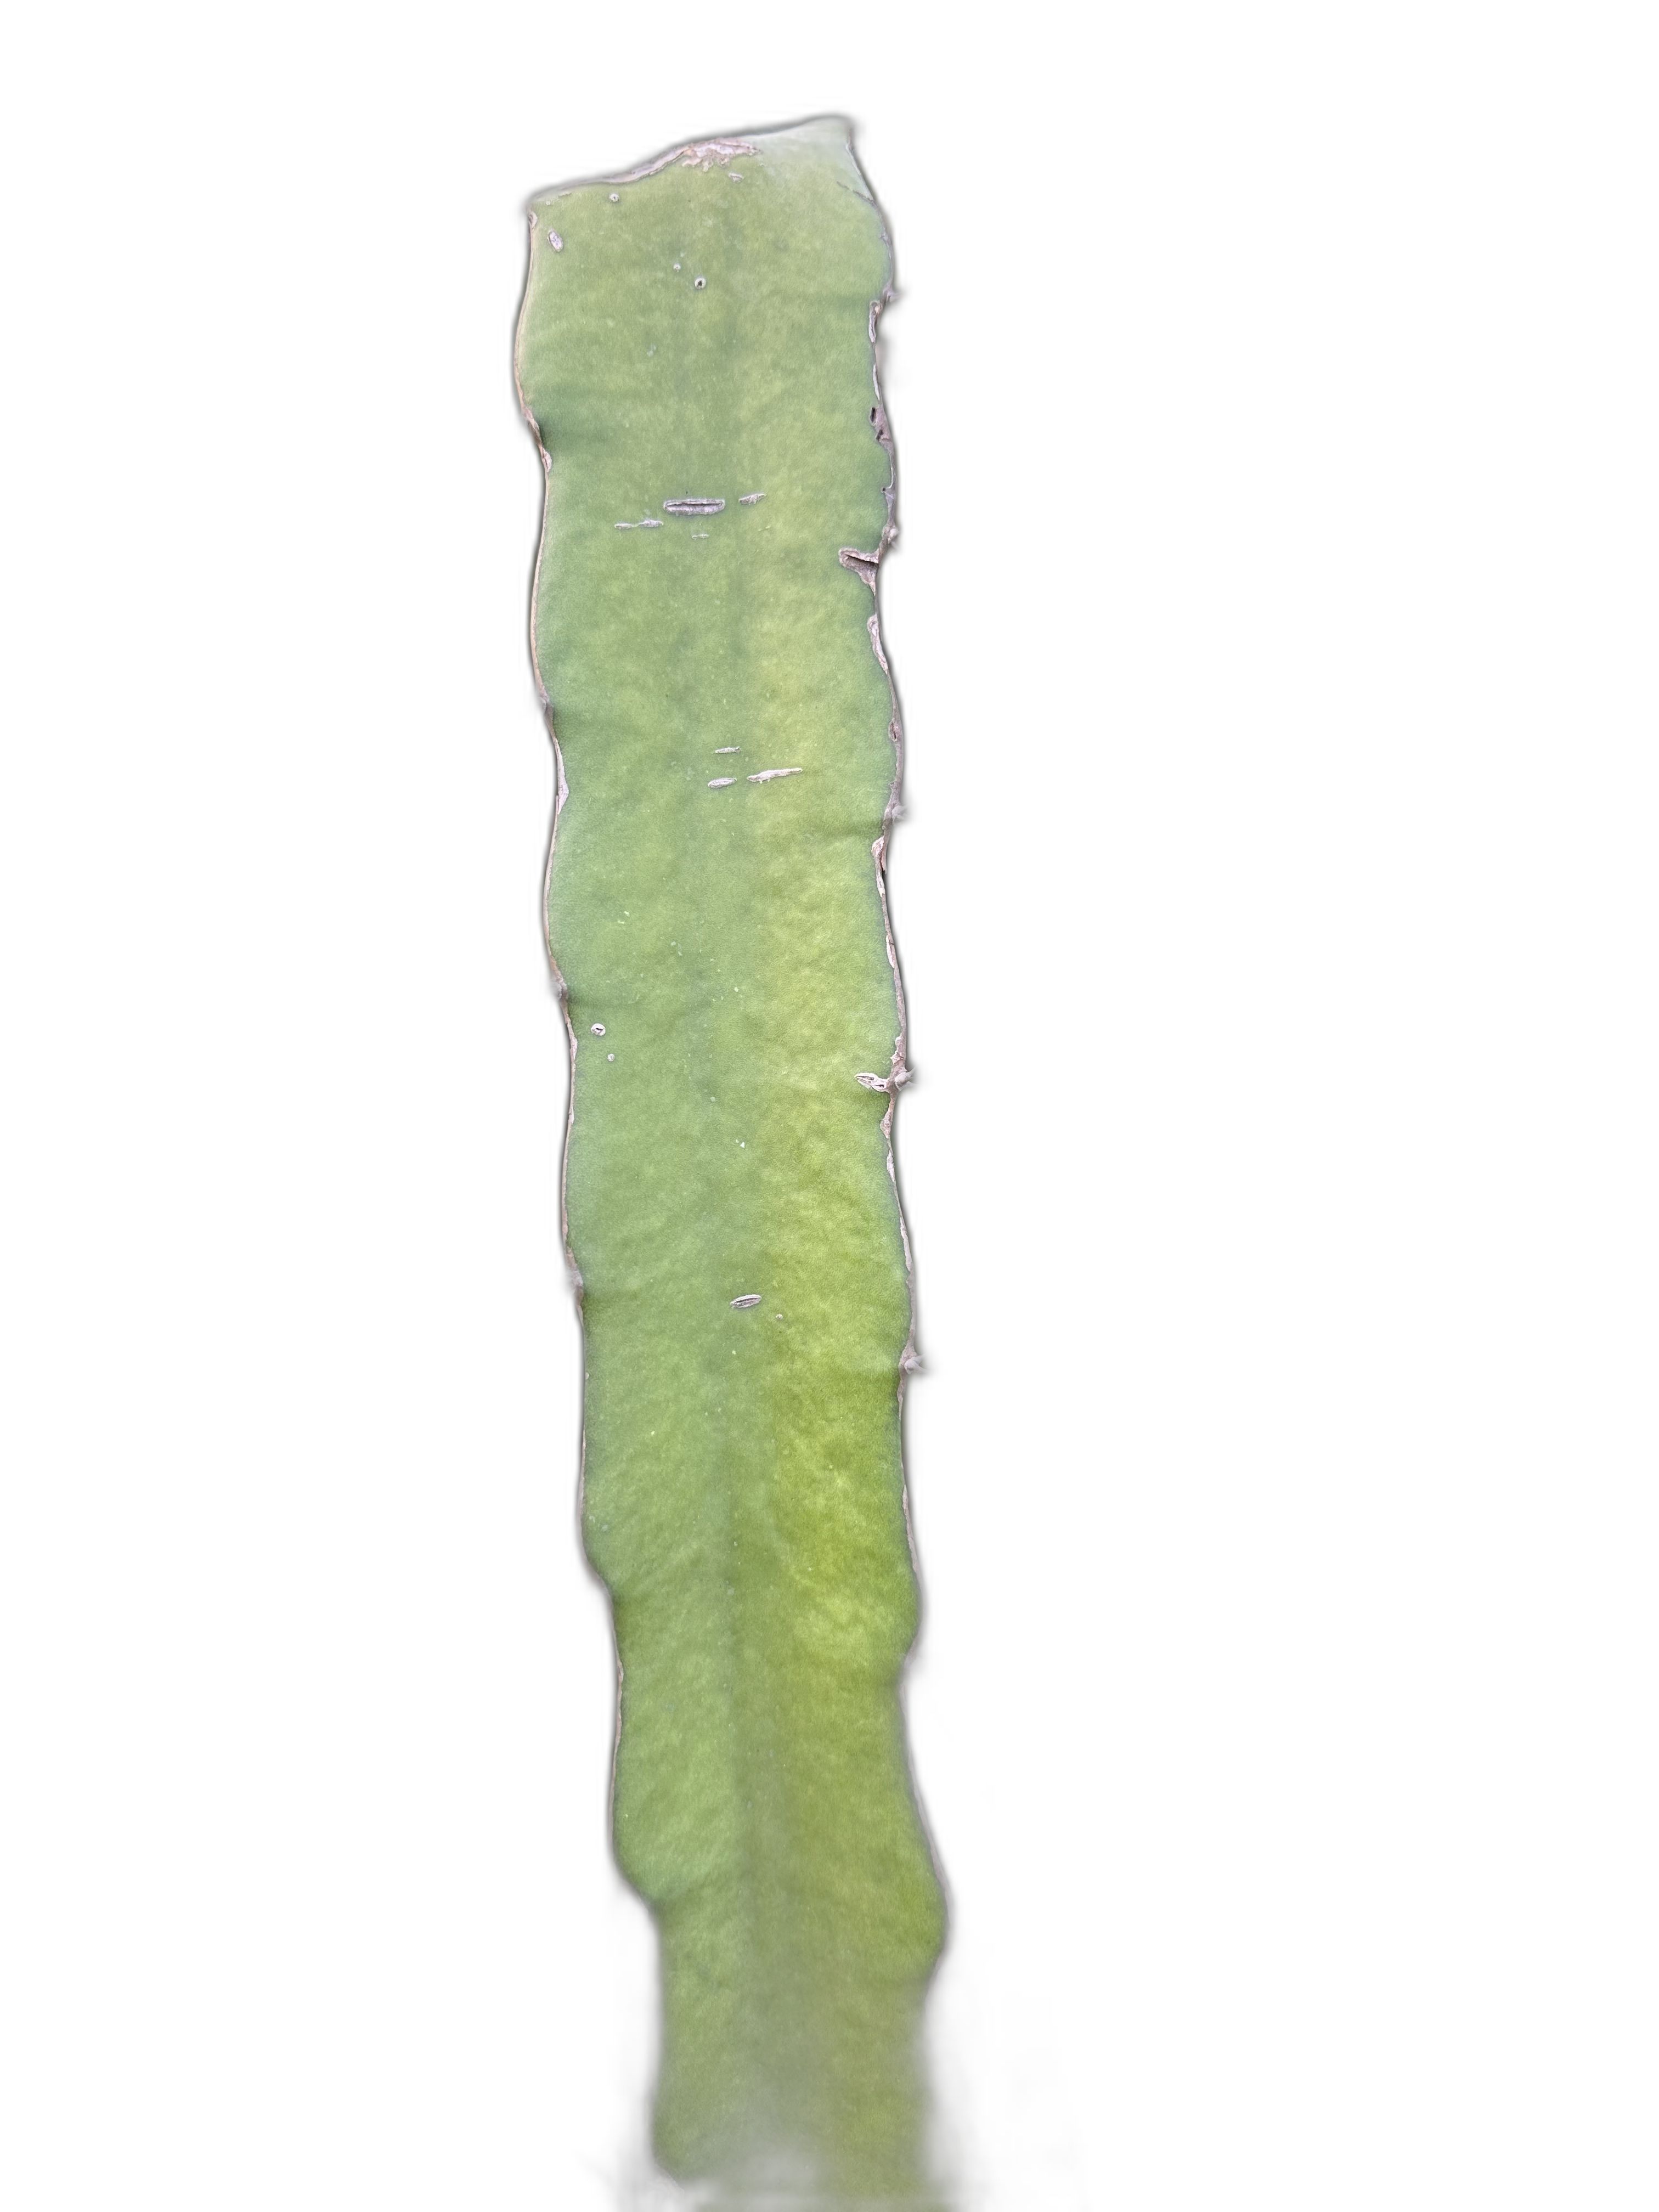
Label: Good leaf